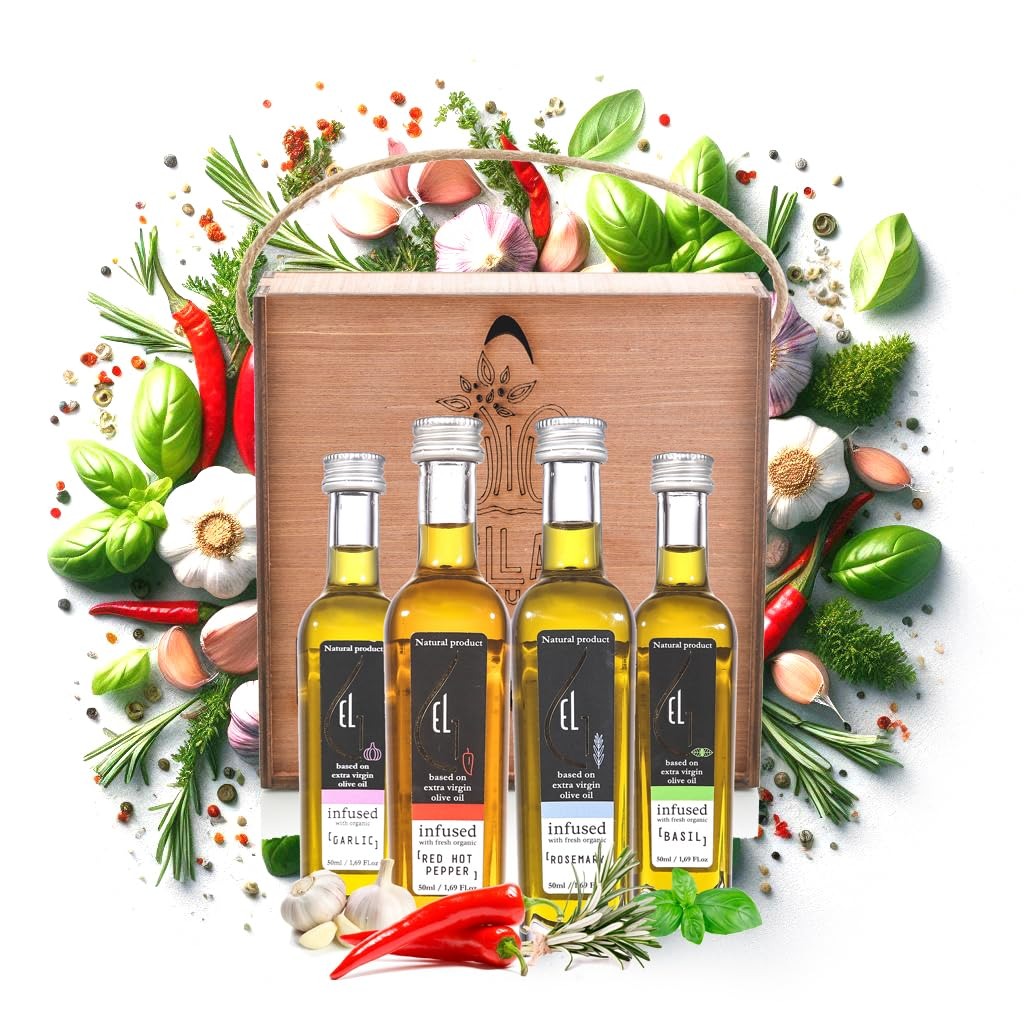
Item Name: Pellas Nature, Organic Herb Infused Greek Extra Virgin Olive Oil, Flavors Basil, Garlic, Red Pepper, Rosemary, Gift Set, 4X1.7 oz Bottles, 1 Pack
Bullet Point 1: **PLEASE READ** FINISHING OIL - This is finishing oil for drizzling on top of your food to make a fantastic gourmet meal with every flavor. This is NOT a cooking oil and you do not need huge amount or large bottles. Just one teaspoon per serving only. These are attractive glass bottles selected carefully for this product to ensure the product safety and quality.
Bullet Point 2: UNIQUE HOLIDAY GIFT - Perfect gift for holidays, Christmas or New Year's for friends and family, boss, customers and coworkers. Perfect item for holiday parties and return gifts.
Bullet Point 3: ULTRA-PREMIUM QUALITY - Ultra Premium Single Origin Extra Virgin Olive Oil from Island of Crete, Greece. No blended olive oil. Infused with Fresh Organic Herbs and NOT with essential oils or flavors.
Bullet Point 4: EXCELLENT FOR SALADS, DIPPING AND SEASONINGS- No matter what the occasion, Pellas Nature Organically Infused EVOO enhances the taste of your lettuce, tomatoes, carrots, cucumbers peas, and every ingredient in your salad to levels beyond imagination.
Bullet Point 5: JUST DRIZZLE - Just a spoon or drizzle of Organically infused EVOO from on top of your Pastas, Soups, Vegetables, Pizzas or Toast can enhance and deepen the flavor of your food to create new gastronomical delights. Do try it !
Product Description: <B>AWARD WINNING ORGANICALLY INFUSED EXTRA VIRGIN OLIVE OIL | SINGLE ESTATE CRETAN OIL | ETHICALLY PRODUCED IN CARBON NEUTRAL FACILITY | WOODEN GIFT PACK - 4 FLAVORS FINISHING OIL </b> <p><b>ABOUT THE PRODUCT </b><p> Handcrafted Wooden Gift Pack - Enjoy a natural product based on extra virgin olive oil and fresh organic Garlic, Basil, Rosemary and Red Hot Pepper. Created using top quality extra virgin olive oil and fresh organic herbs infused together in a delicious flavor combination. Packed in a handcrafted wooden display perfect for valentines day, mothers day, fathers day, birthdays, anniversary gifting or for Kitchen counter-top display. A must for every household. <b> <p> ABOUT THE BRAND <p> </b>We are a company established by scientists and engineers with long experience in food industry. <p> We use "green" production methods, committed to a sustainable approach <b><p> - NO SOLVENTS USED <p> - NO ADDITIVES USED <p> - NO PRESERVATIVES USED <p> - NO PESTICIDES USED <p> - NO INSECTICIDES USED </b><p> We extract, with an "one step" natural pioneer process, the taste and flavor of fresh aromatic plants, fruits and vegetables directly into the olive oil.
Value: 6.8
Unit: Fl Oz

Price: 31.95